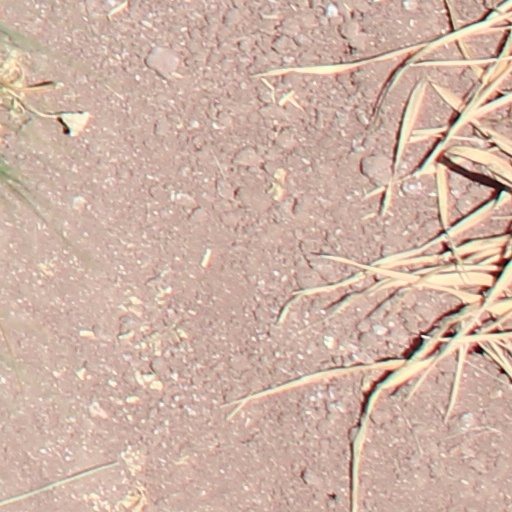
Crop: wheat